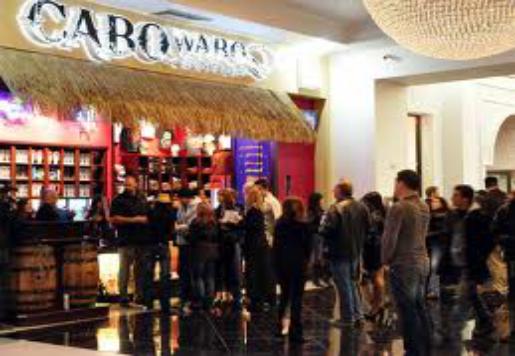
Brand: Cabo Wabo
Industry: Food